The Extreme Fox

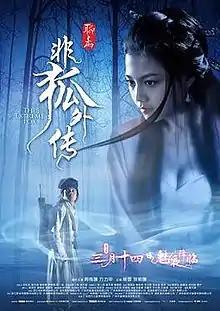
Poster

The Extreme Fox is a 2014 period fantasy romance film directed by Wellson Chin. A China-Hong Kong co-production, the film was released on 14 March 2014.